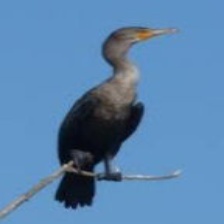
Species: DOUBLE BRESTED CORMARANT
Scientific name: PHALACROCORAX AURITUS